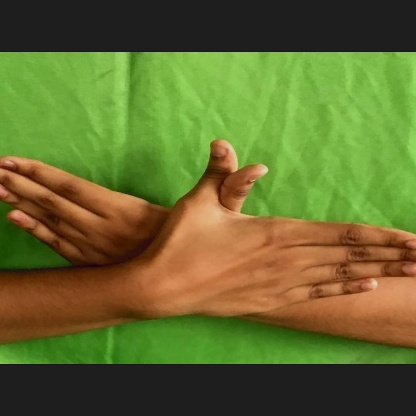
Mudra: Garuda